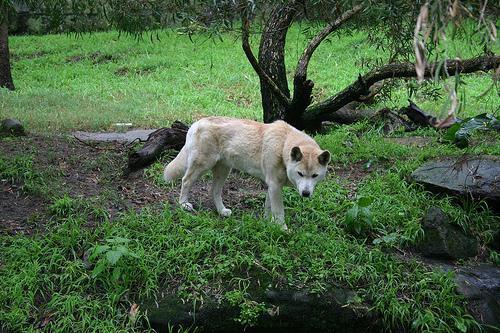
dingo